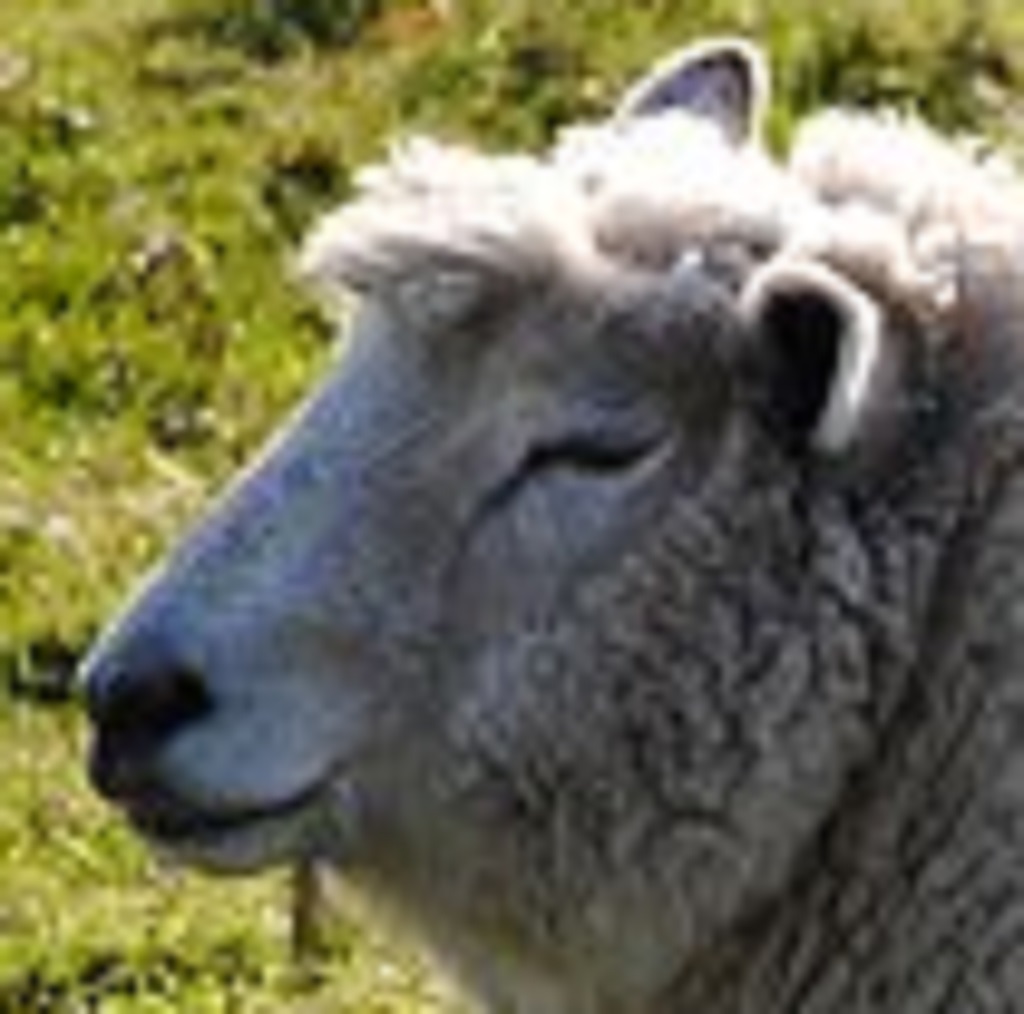
Label: pain